Edward L. Jones House

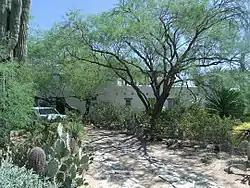

The Edward L. Jones House is a historic house at 5555 North Casa Blanca Drive in Paradise Valley, Arizona. It is a property including a two-story adobe house, an adobe pump house, and an adobe and wood-frame barn. Built in 1932, the main house is a good example of Pueblo and Monterrey adobe revival styles, with walls of colored stucco and a multicolor tile roof. The roof eaves show exposed viga beams, and the windows are wooden casements, with wrought iron railings.